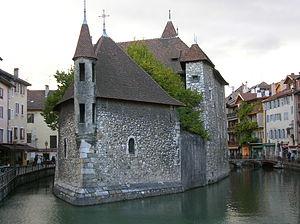
Amédée III de Genève, né le 29 mars 1311 et mort le 18 janvier 1367, a été comte de Genève vers 1320 à 1367. Il était fils de Guillaume III, comte de Genève, et d'Agnès de Savoie, fille du comte de Savoie Amédée V. Son grand-père paternel était Amédée II de Genève.